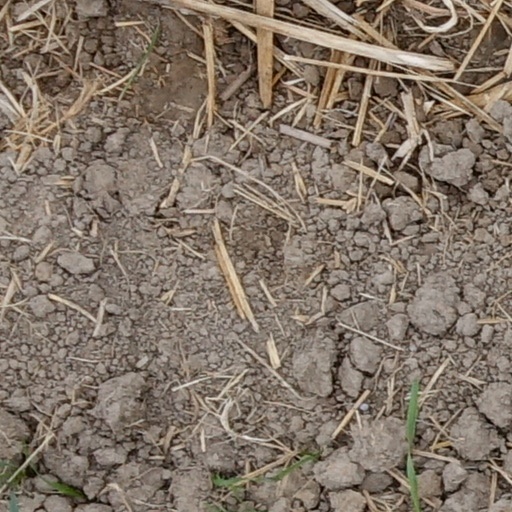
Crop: wheat